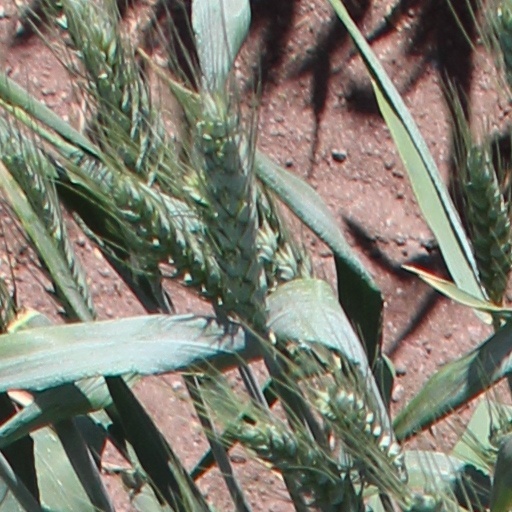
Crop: wheat